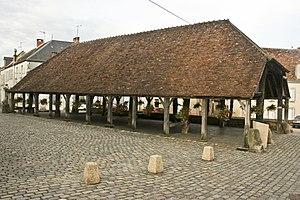
Sainte-Sévère, Indre, France, halle.
Sainte-Sévère-sur-Indre est une commune française située dans le département de l'Indre, en région Centre-Val de Loire.
Sur les pas des maîtres sonneurs est un itinéraire pédestre, long d’environ 190 km, qui parcourt les départements de l'Indre, du Cher, de l'Allier et de la Creuse.
Cet article recense les monuments historiques de l'Indre, en France.